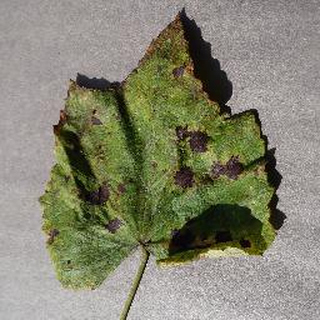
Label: grape_leaf_blight